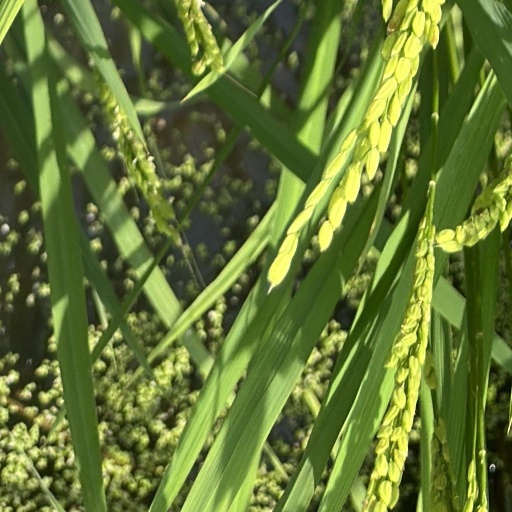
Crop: rice